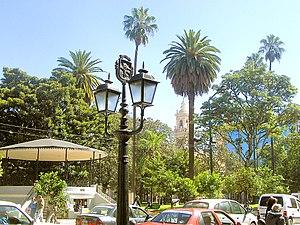
La province de Salta est une province de l'Argentine, située à l'extrême nord-ouest du pays. Elle est limitée au nord par la province de Jujuy et par la Bolivie, à l'est par le Paraguay, Formosa et la province du Chaco, au sud par les provinces de Santiago del Estero, de Tucumán et de Catamarca, enfin à l'ouest par le Chili.